Beaconsfield Film Studios

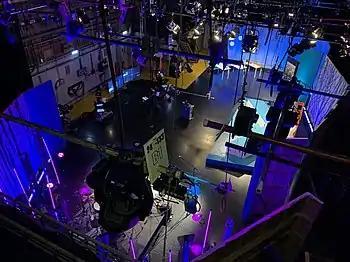
A TV show being rehearsed in the TV Studio

The studios are now exclusively the home of the National Film and Television School, whose alumni have won numerous BAFTA awards and Oscars.